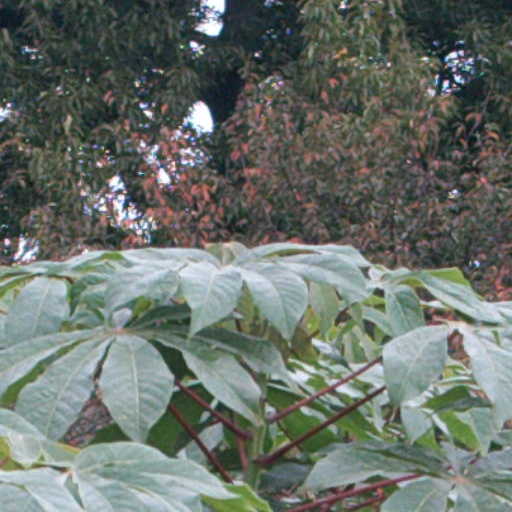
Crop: cassava